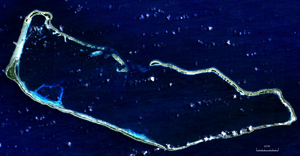
L'atoll de Majuro est l'un des atolls des îles Marshall composées d'une soixantaine d'îles.